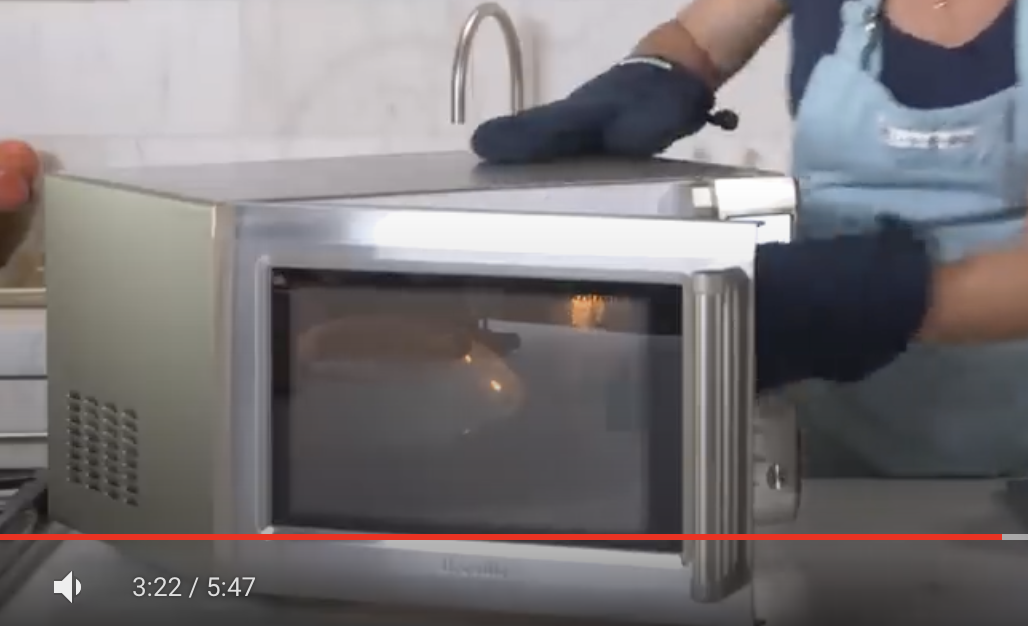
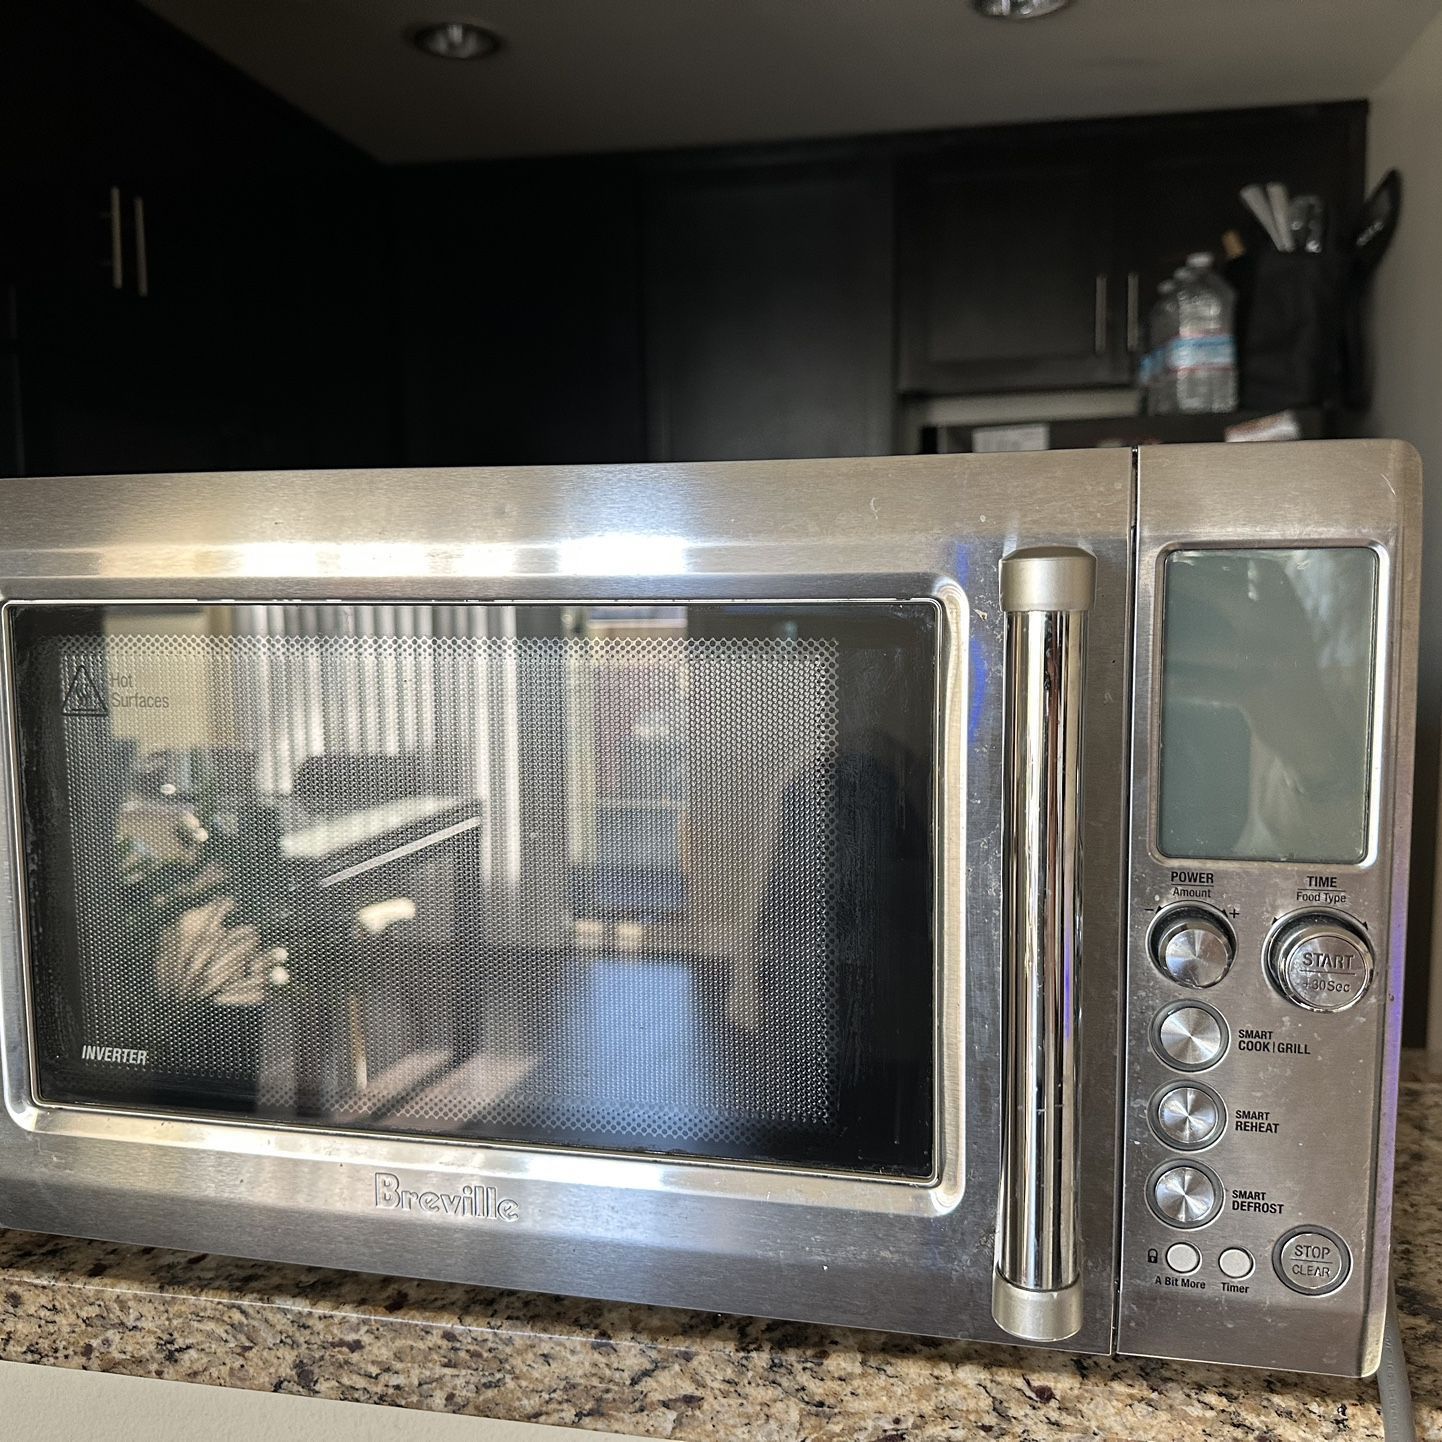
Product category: misc
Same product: yes